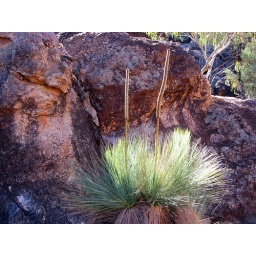
grass trees (&lt;i&gt;Xanthorrhoea quadrangulata&lt;/i&gt;) in a creekbed, mawson plateau - arkaroola wilderness sanctuary, northern flinders ranges, south australia